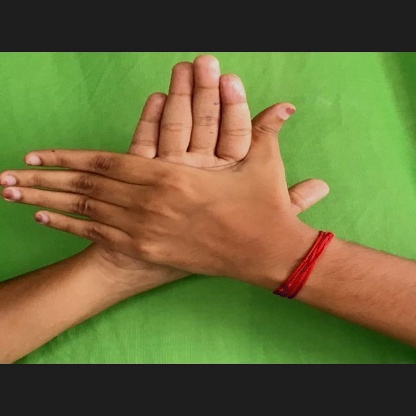
Mudra: Chakra